Gilles de Noailles

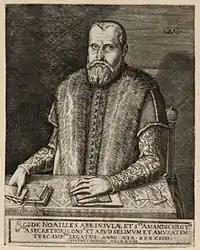
Gilles de Noailles (1578 engraving)

Gilles de Noailles, abbé de l'Isle (1524–1600) was French Ambassador to the Ottoman Empire from 1575 to 1579. He was the brother of his predecessor as ambassador, François de Noailles, and was succeeded by Jacques de Germigny. He was sent to the Ottoman Empire by Henry III of France.